Machrie Moor Stone Circles

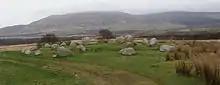
Machrie Stone Circle 5

Machrie Moor 5 called "Suidh Coire Fhionn" or "Fingal's Cauldron Seat" consists of two concentric rings of granite boulders. The inner circle is 12.0 metres in diameter and consists of eight granite boulders. Excavations in 1861 uncovered an empty, ruined cist in the centre. The outer circle is approximately 18.0 metres in diameter and is formed of fifteen granite boulders. The outer circle is said to form a geometrical egg-shape.